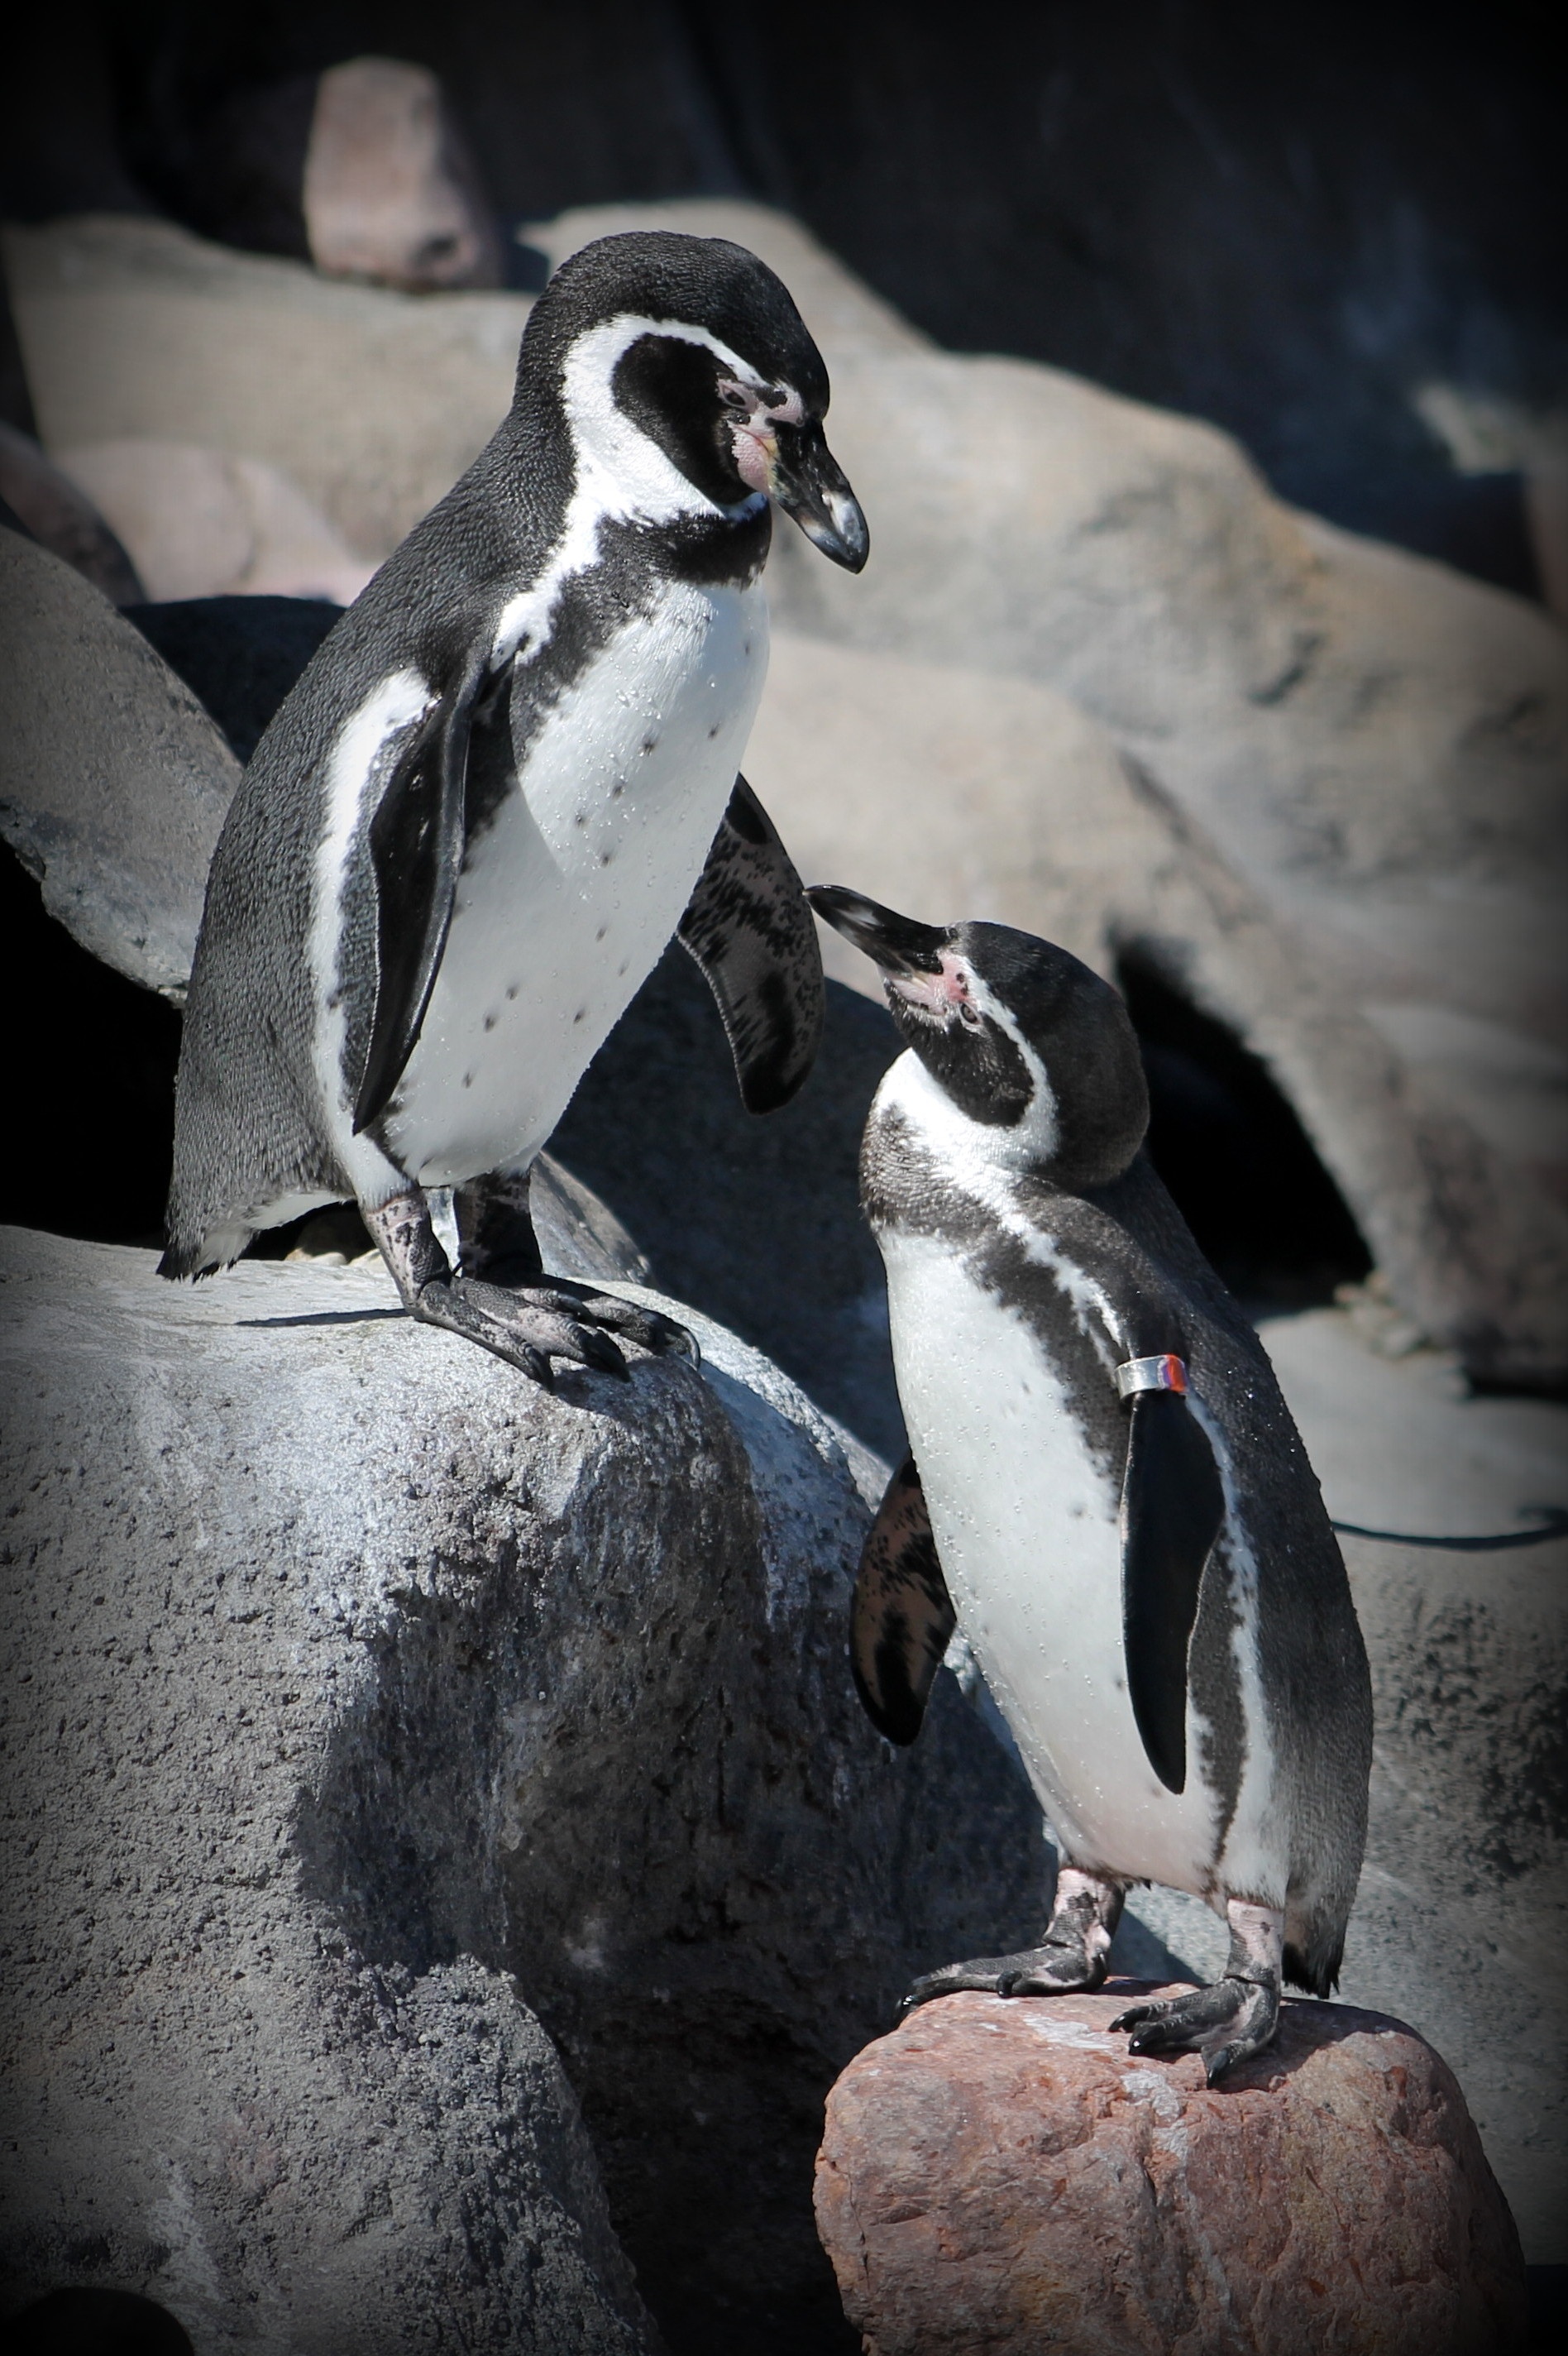
nature, bird, animal, wildlife, zoo, beak, monochrome, fauna, penguin, antarctic, vertebrate, flightless bird